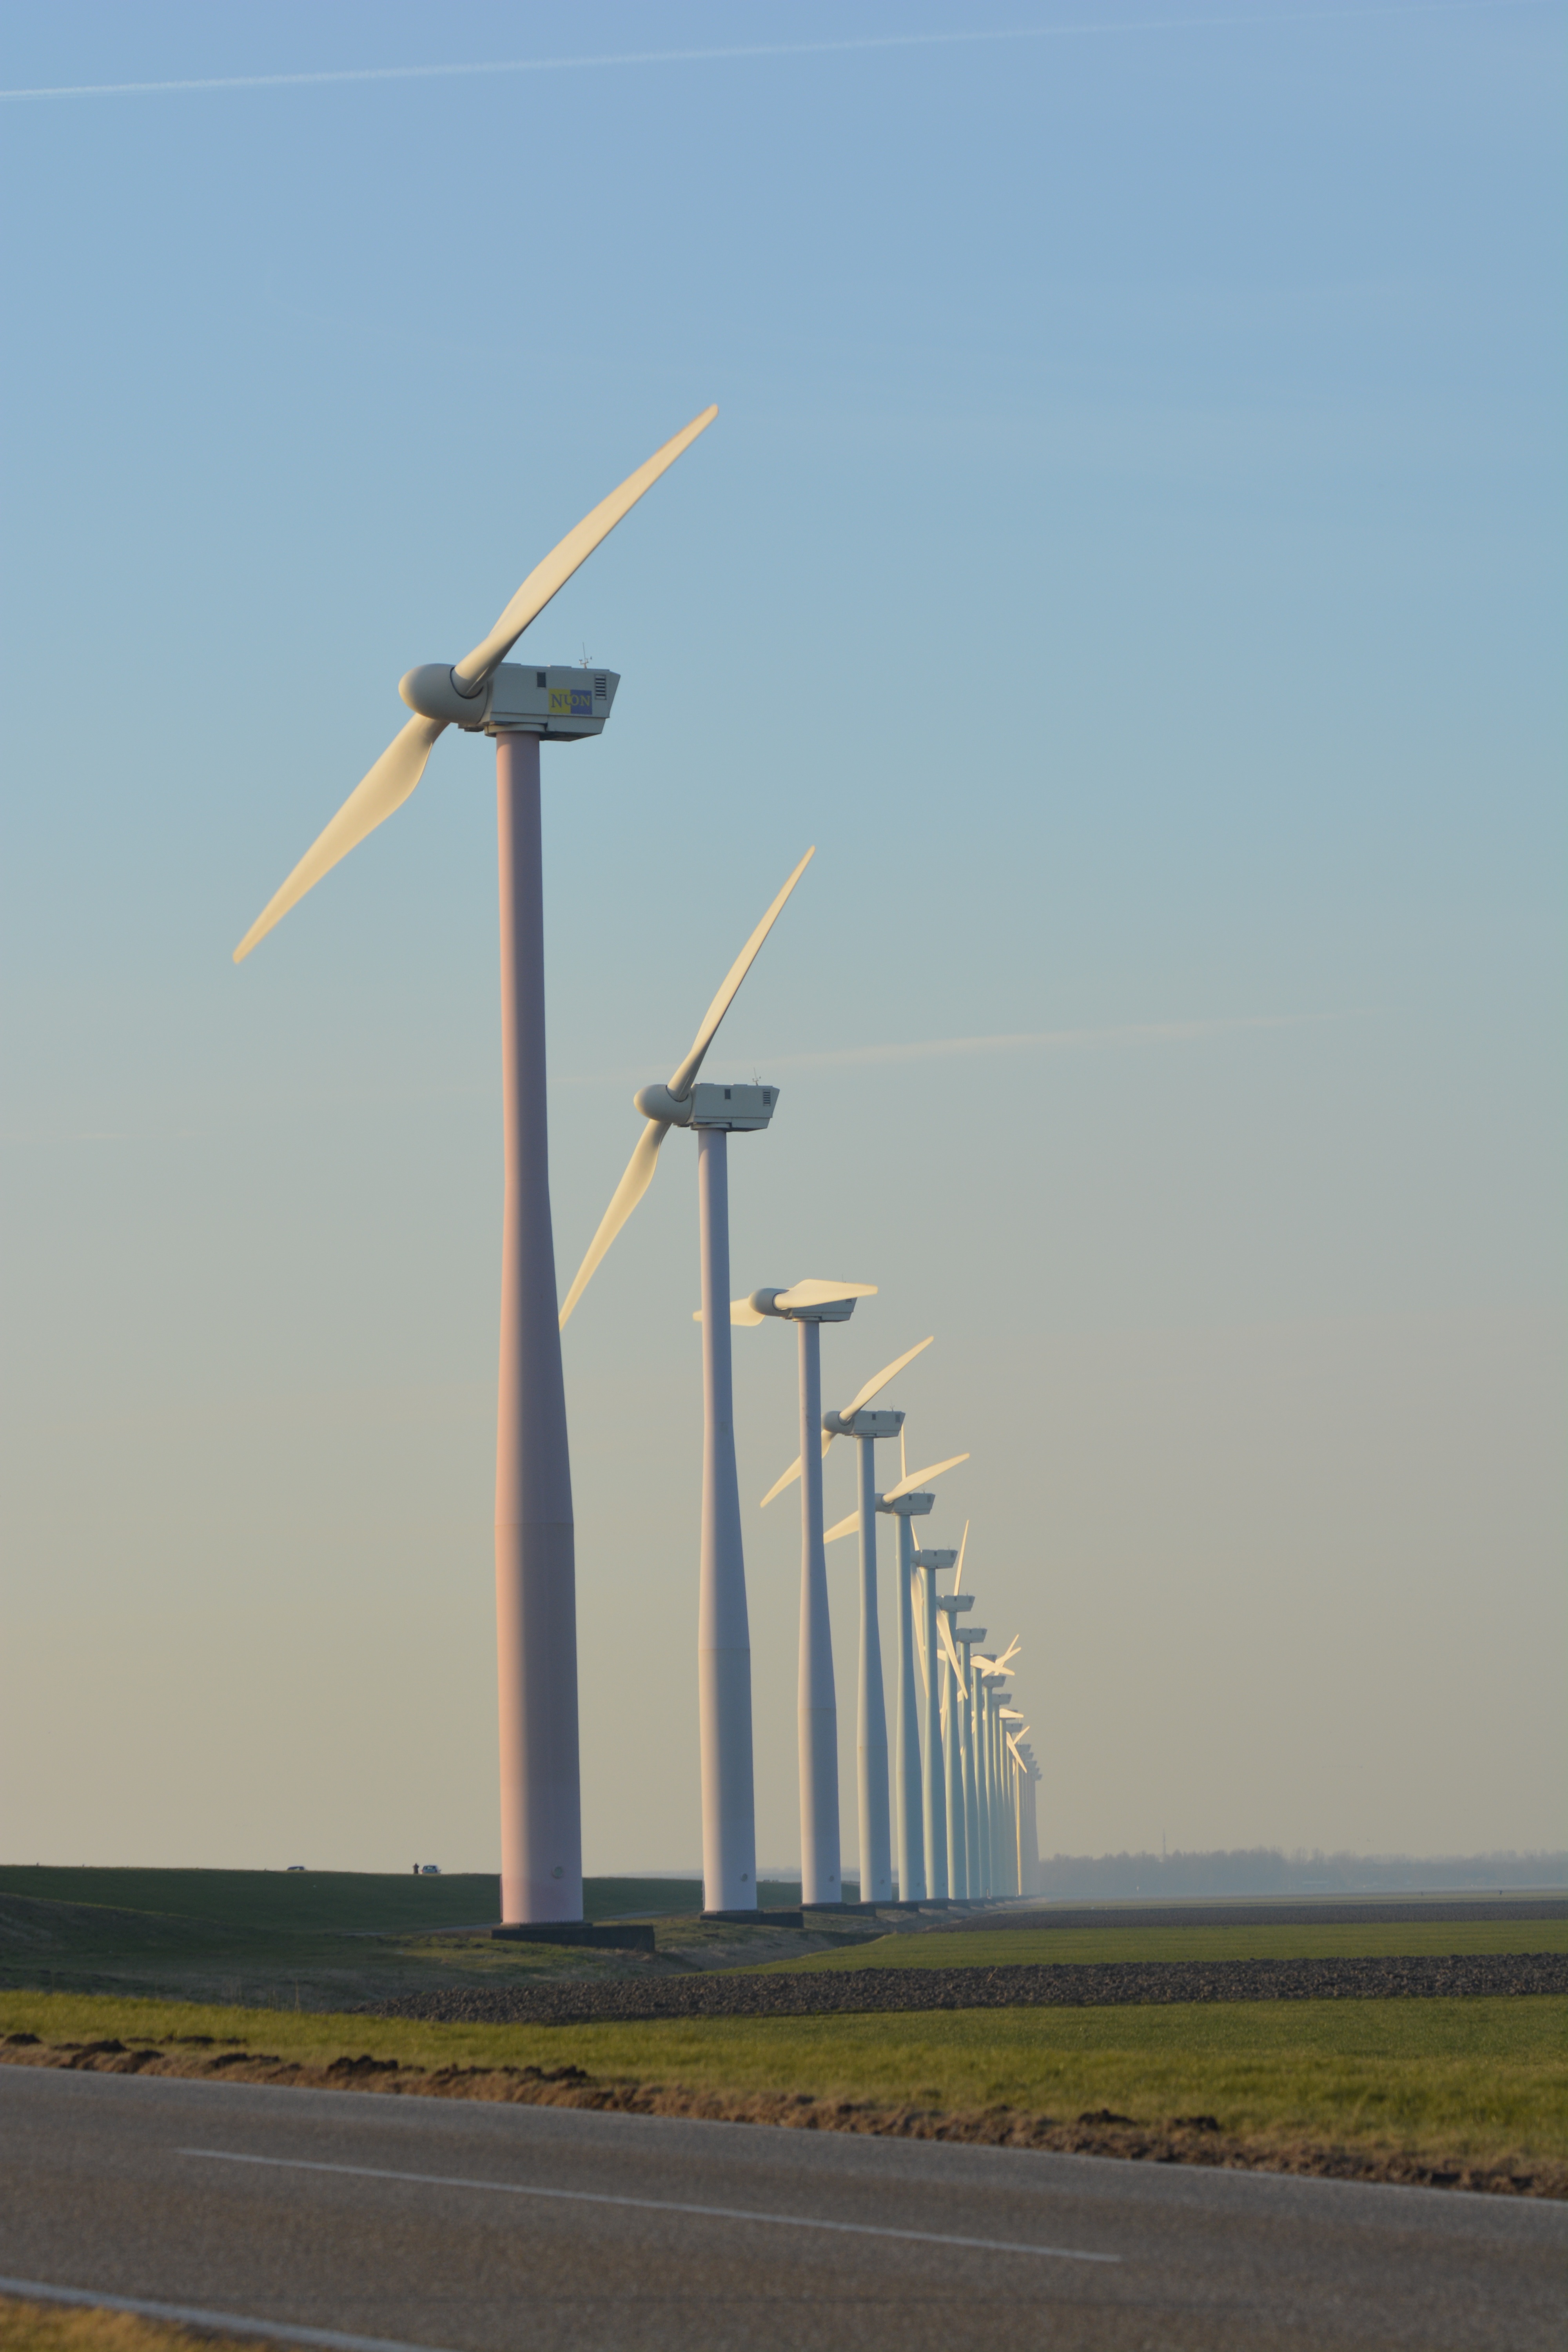
nature, view, windmill, wind, machine, wind turbine, wind energy, energy, green energy, alternative energy, netherlands, mill, windfarm, wind farm, windmills, wicks